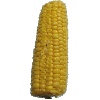
Label: corn